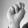
ASL letter: N